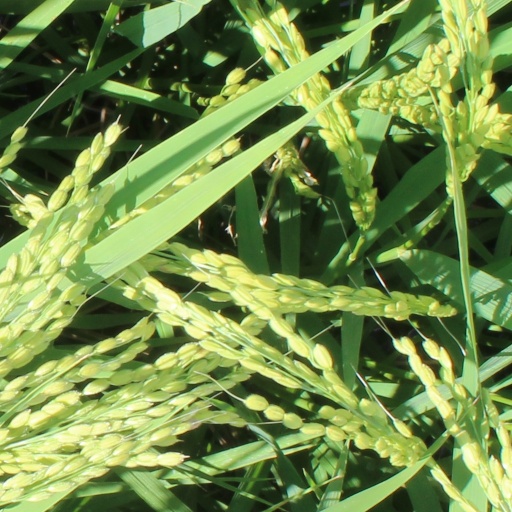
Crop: rice